Power Stone 2

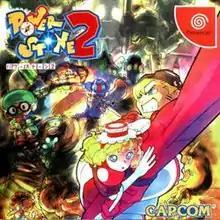
Japanese Dreamcast cover art

is a multiplayer fighting game developed and published by Capcom. It was released for the Sega NAOMI arcade system in April 2000, with a home port for the Dreamcast releasing later that year. It is the sequel to "Power Stone" (1999), and built on the innovative gameplay introduced by its predecessor. "Power Stone 2" allows up to four players to choose from multiple characters and utilize items such as tables, chairs, and rocks in battle. The game introduced changes from the original, including new character voices, the removal of the existing combo system and a new, horizontal status bar.